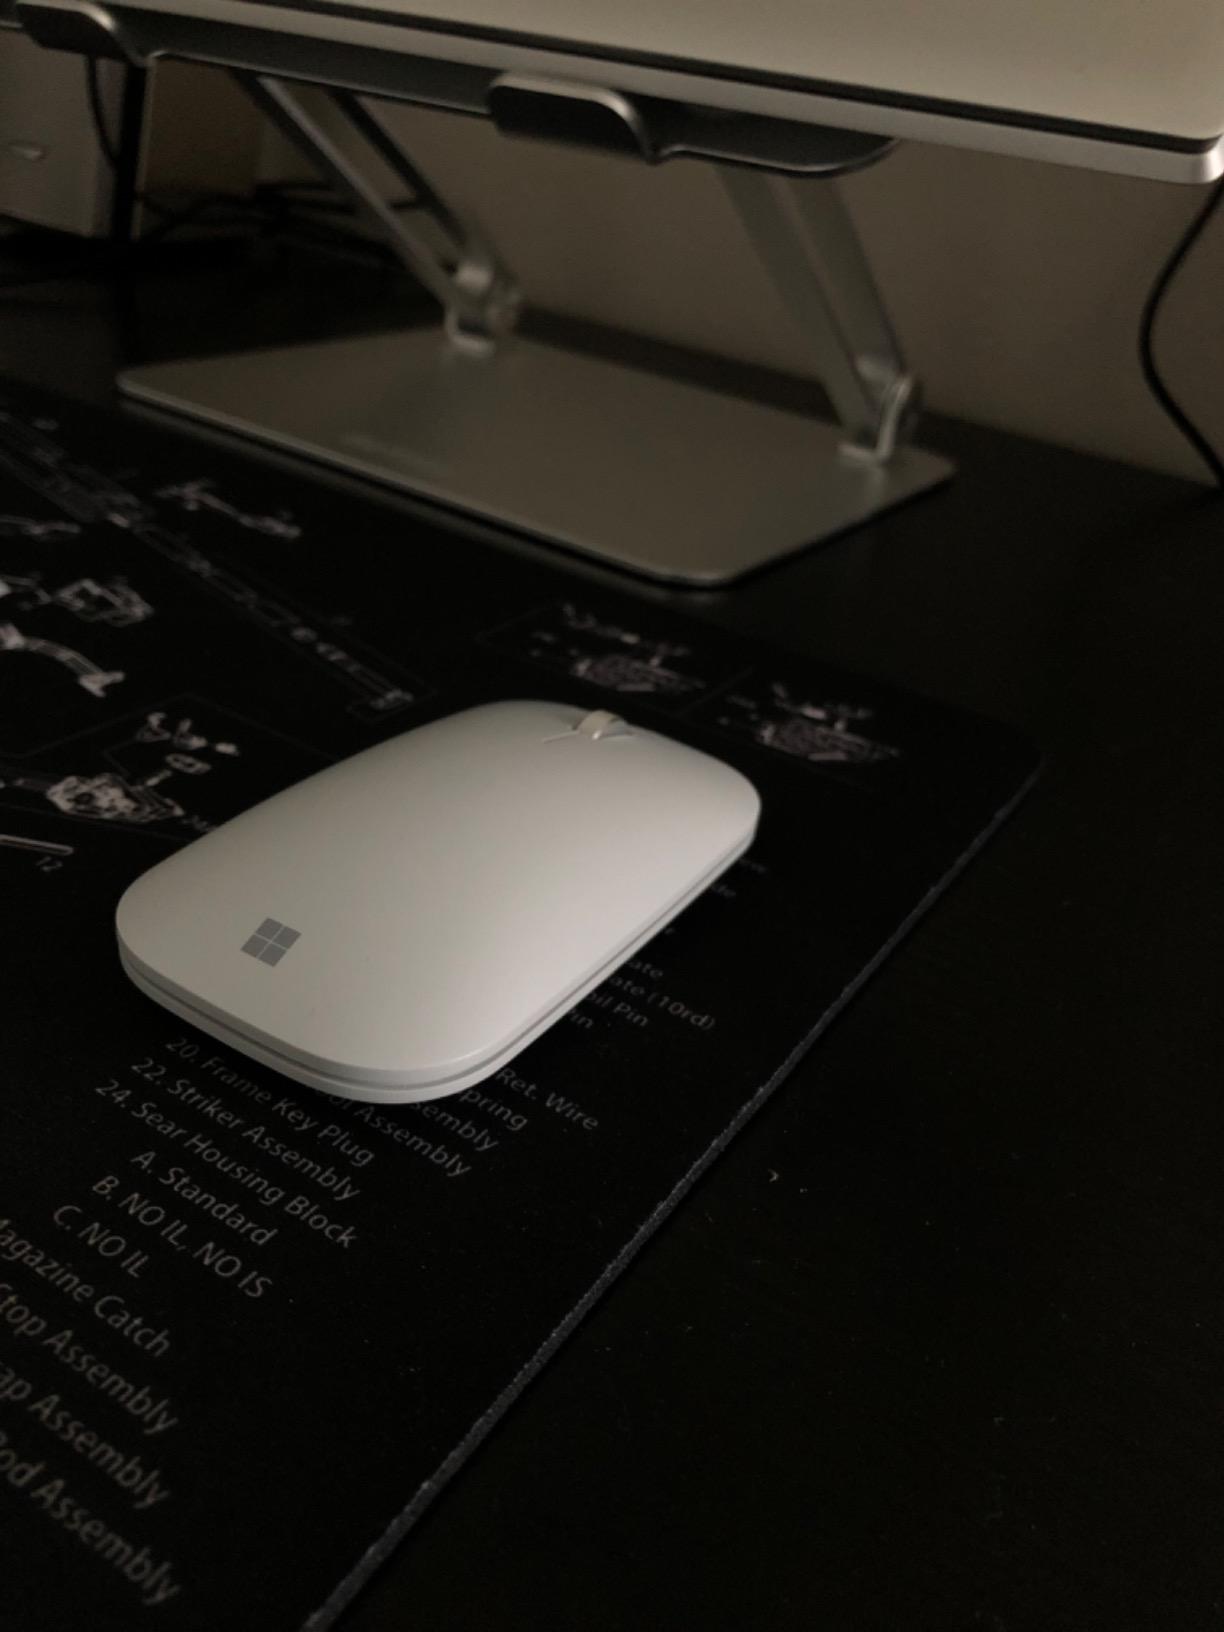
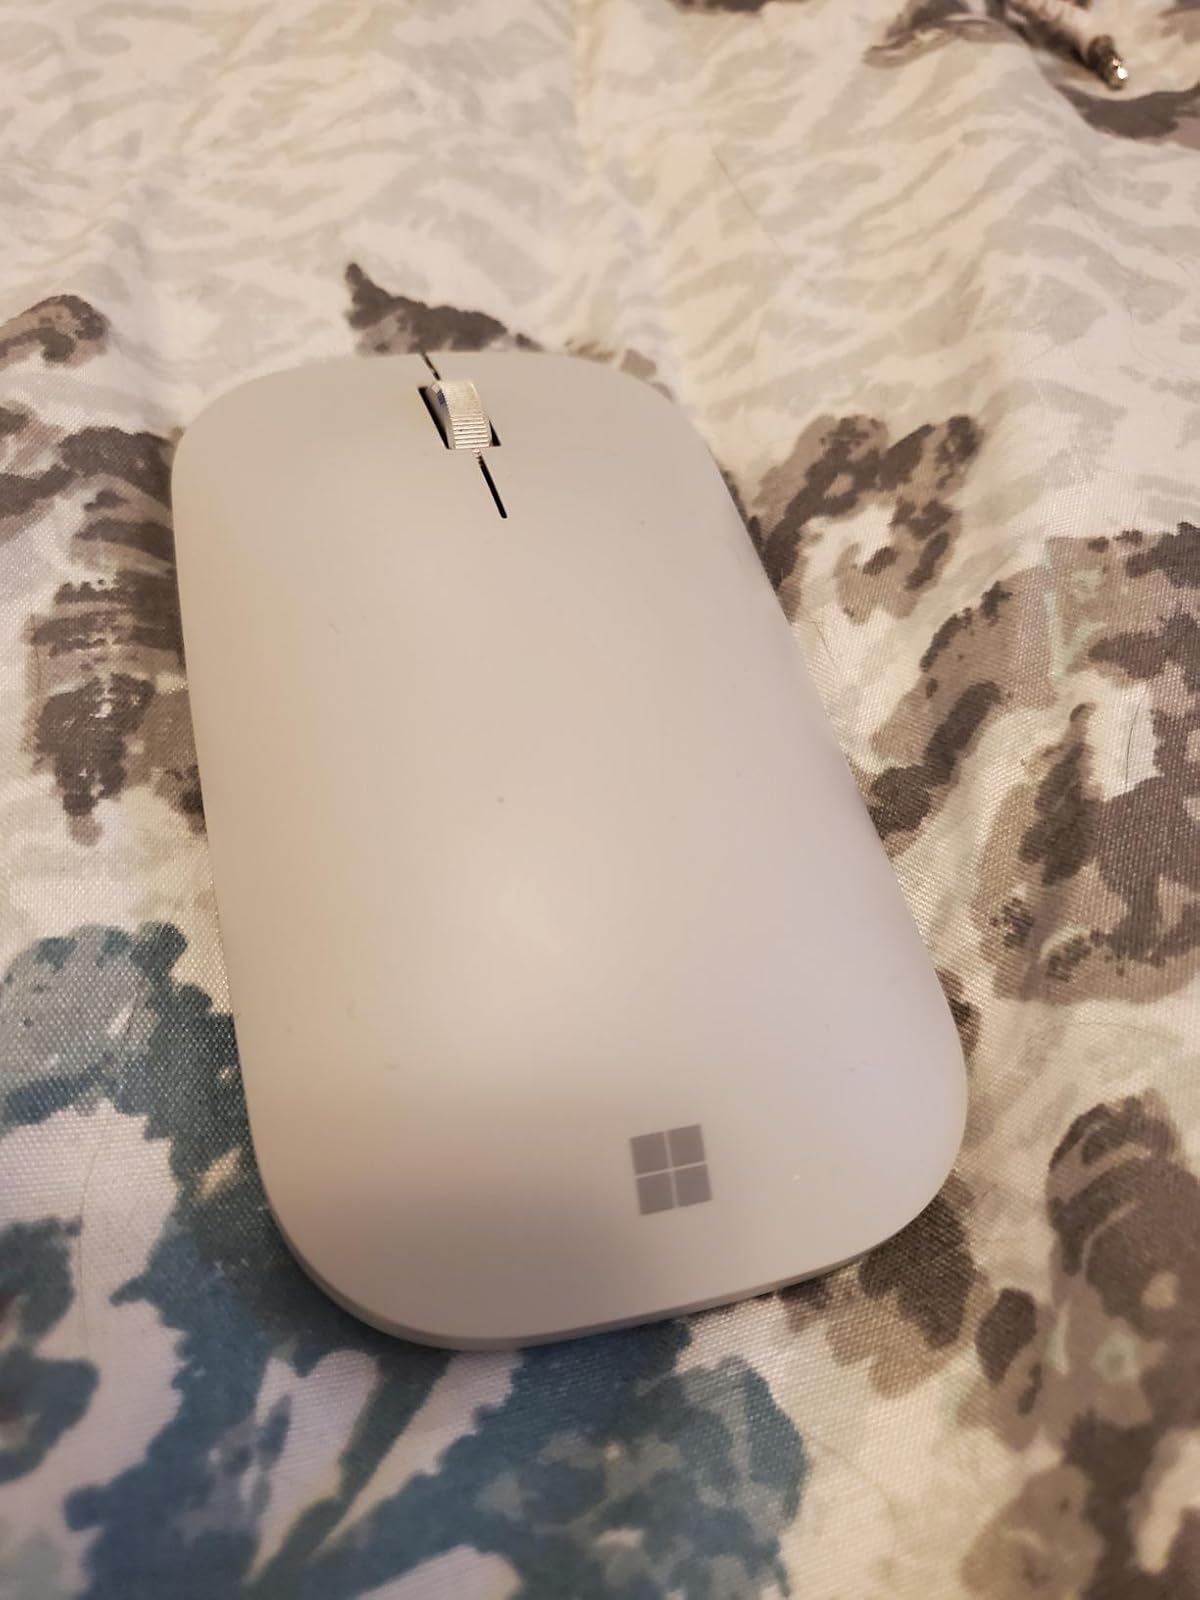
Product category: mouse
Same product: yes